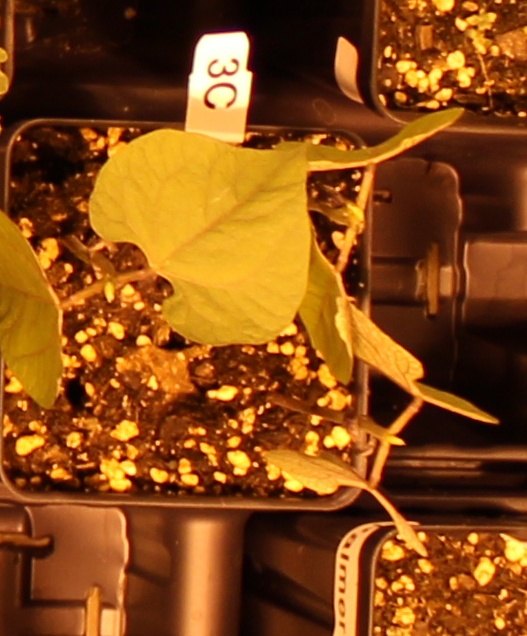
Label: Blackbean